Lam Tei Tsuen

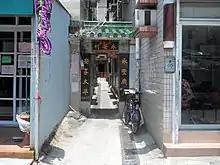
Entrance gate of Lam Tei Tsuen.

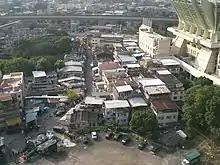
View of Lam Tei Tsuen, including Lam Tei Main Street and Miu Fat Buddhist Monastery (right).

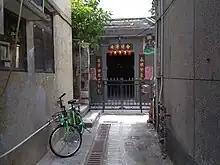
Village shrine of Lam Tei Tsuen.

Lam Tei Tsuen is a walled village in Lam Tei, Tuen Mun District, Hong Kong.